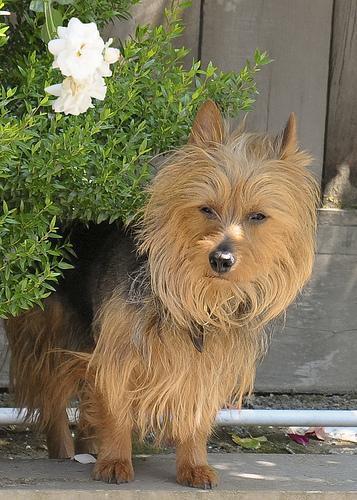
Australian_terrier